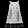
Label: Dress